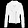
Label: Coat